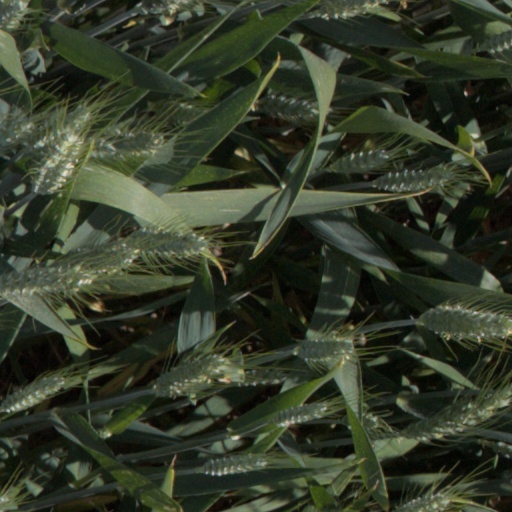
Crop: wheat